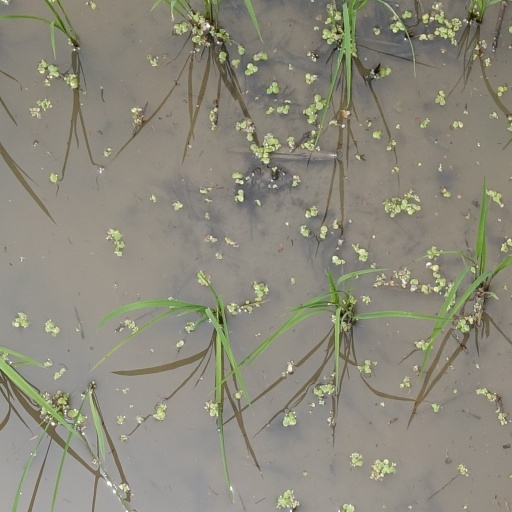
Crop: rice